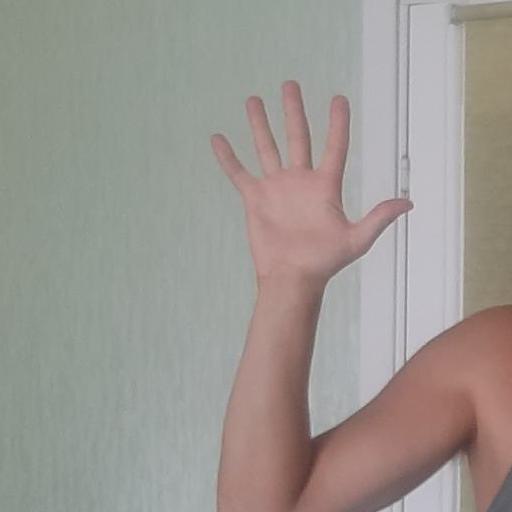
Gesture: palm